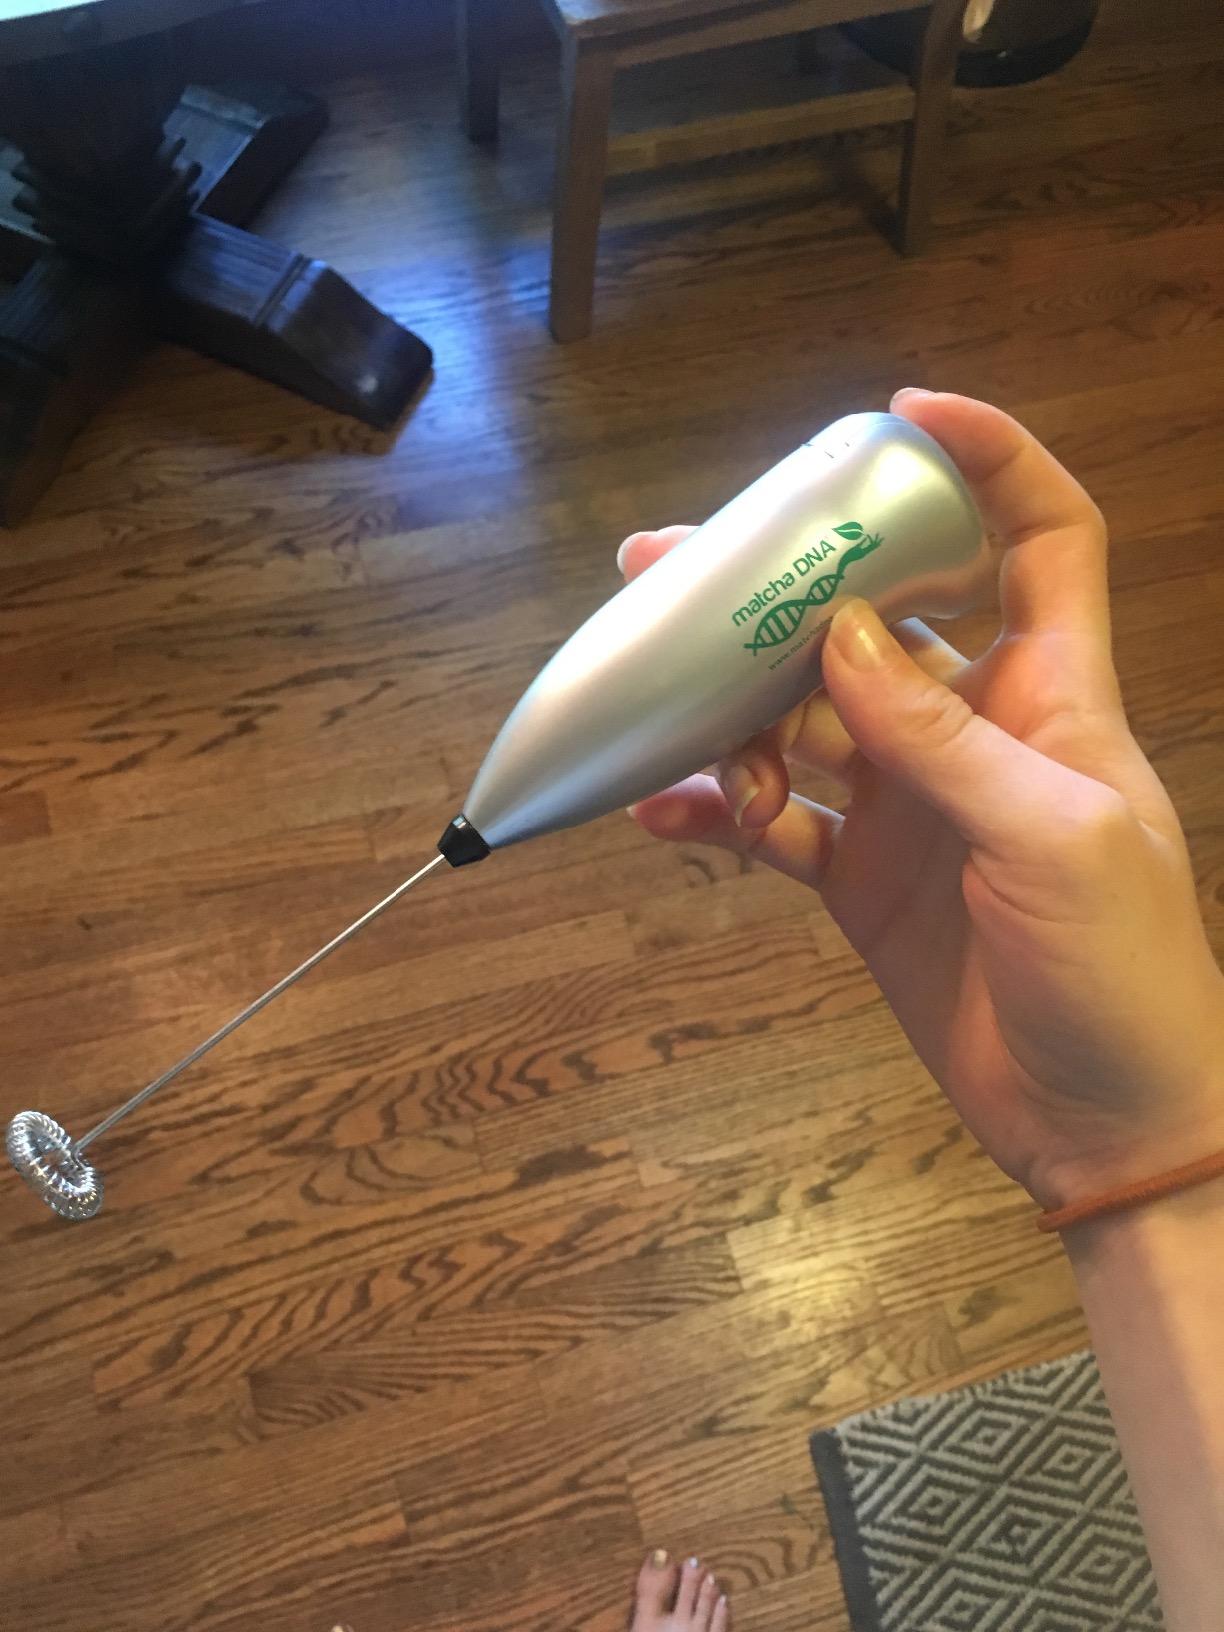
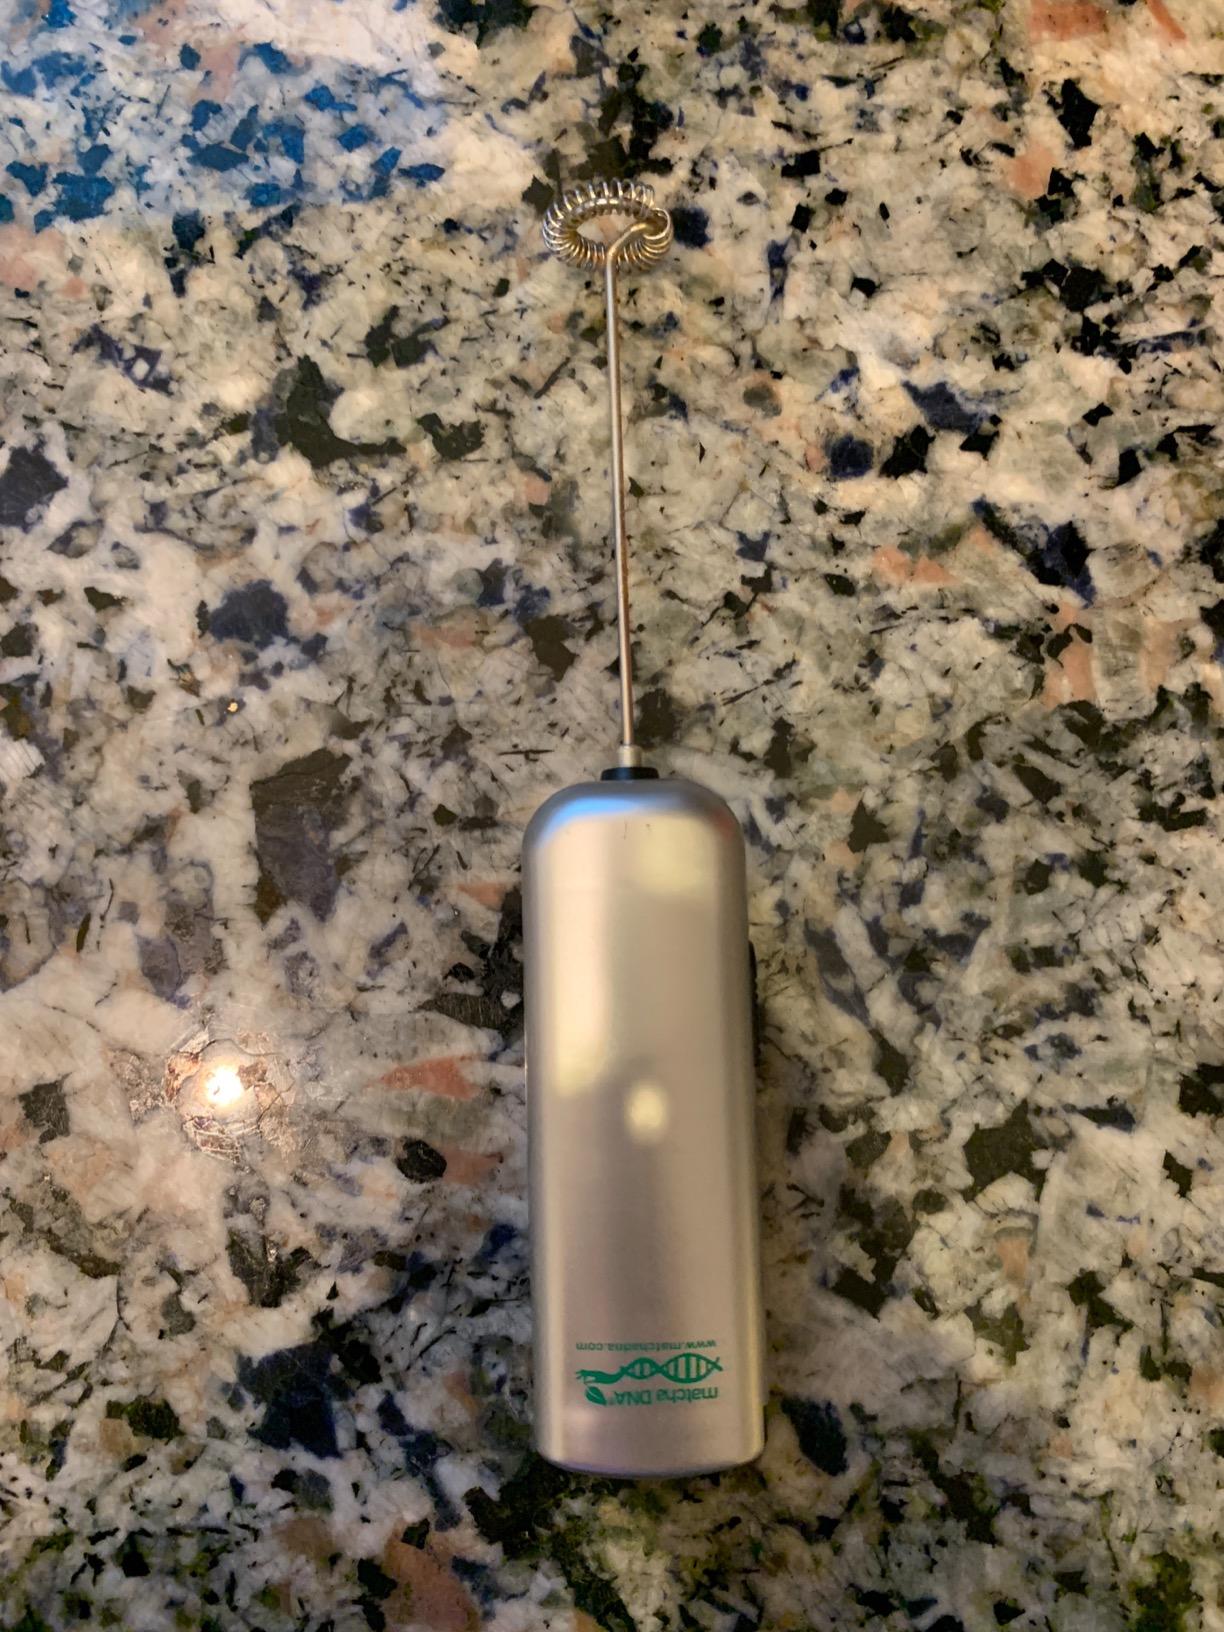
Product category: items_mixer
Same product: no